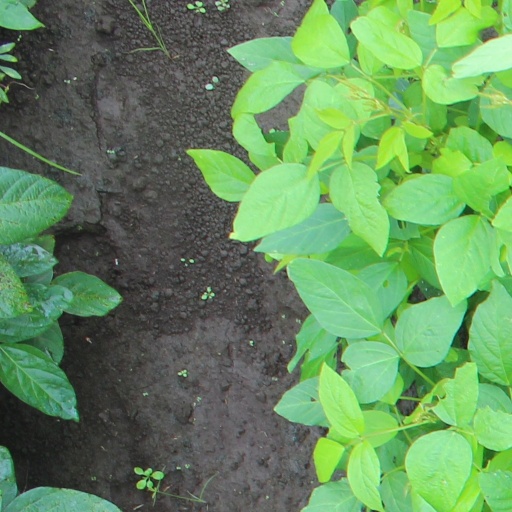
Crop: soybean